Question: Please indicate a possible affordance area of bicycle that can be used for sitting
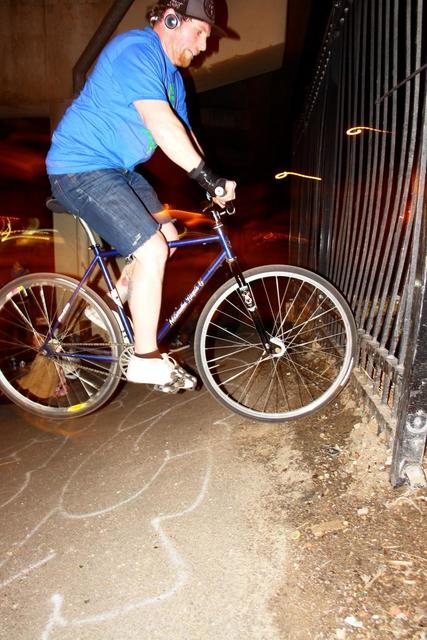
Answer: [38.462, 188.872, 84.177, 224.962]